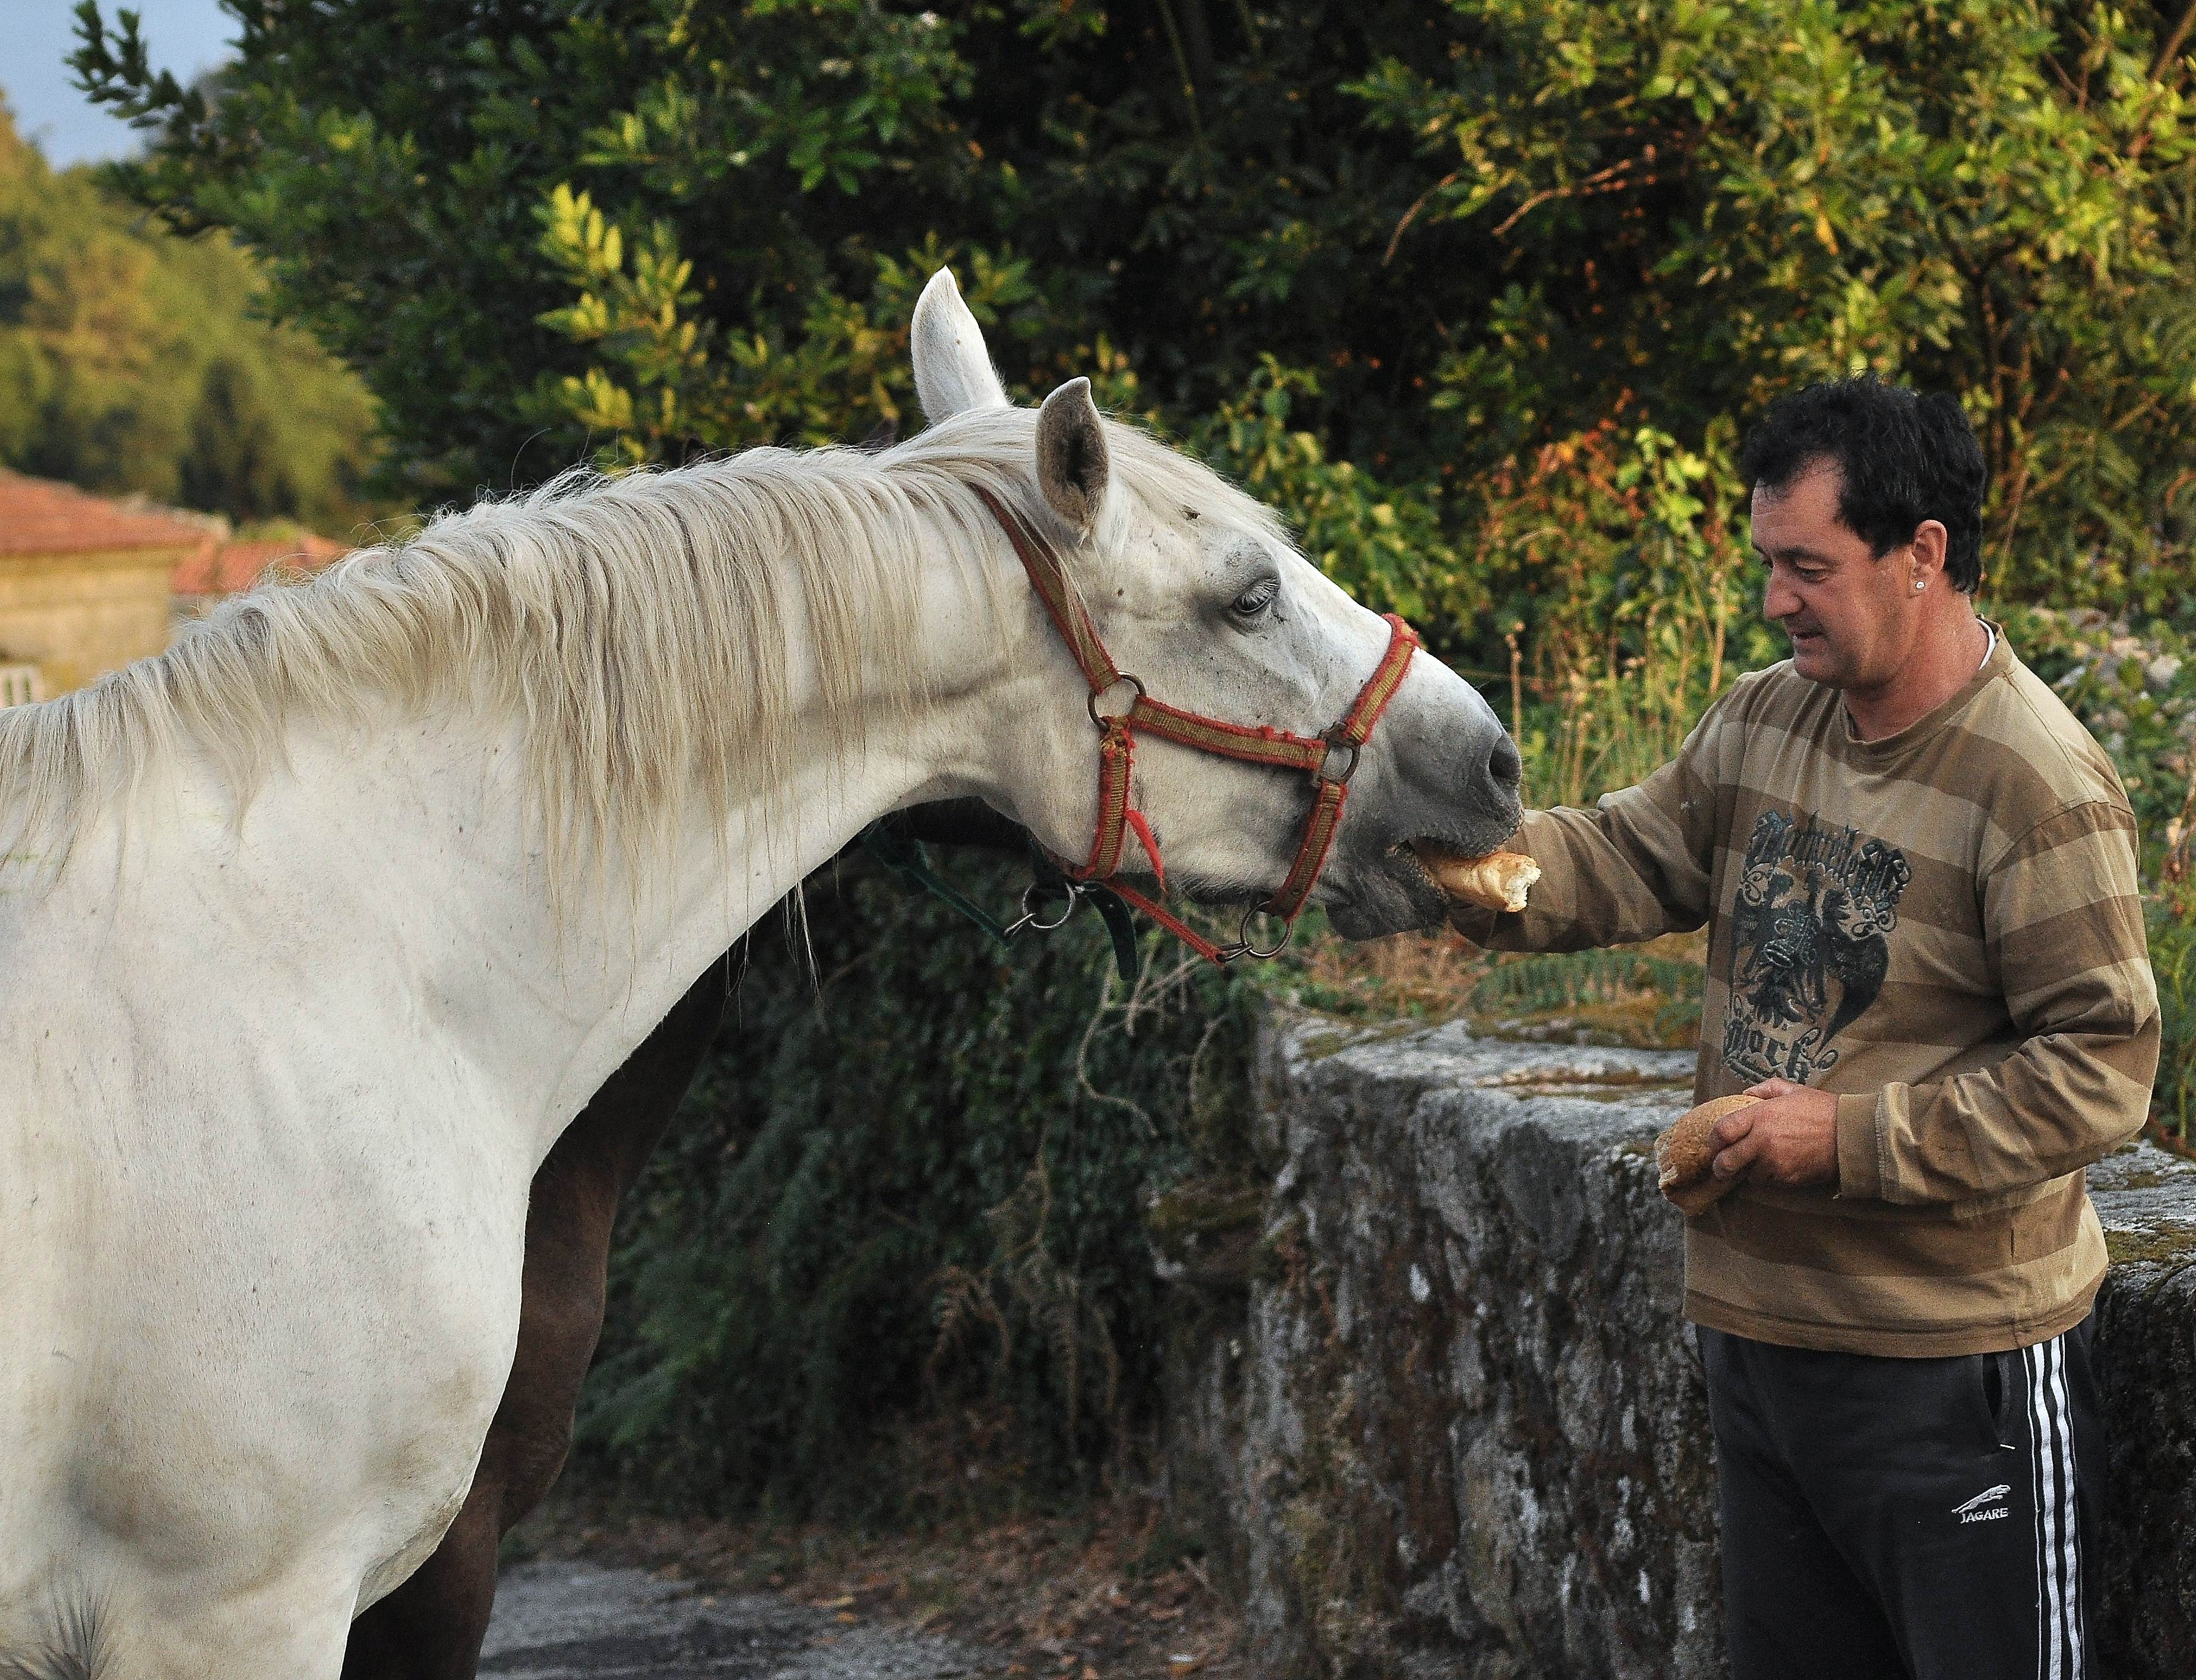
horse, mammal, stallion, sculpture, animals, mare, caballos, nikond90, ggl1, animales, pack animal, horse like mammal